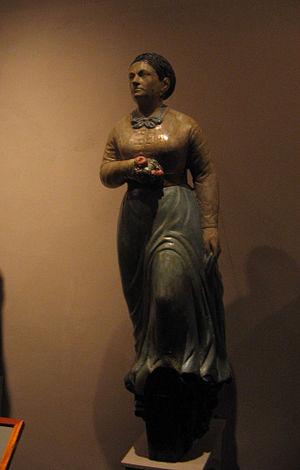
Belva Ann Bennett Lockwood, née le 24 octobre 1830 à Royalton, et morte le 19 mai 1917 à Washington est une militante américaine des droits civiques, qui joua notamment un rôle central dans la lutte pour le suffrage des femmes aux États-Unis. C’est également une juriste, une femme politique, une enseignante et une femme de lettres. Diplômée d’une école de droit, elle l’une des premières femmes avocate des États-Unis. Elle est la première femme candidate lors d'une élection présidentielle américaine, en 1884.